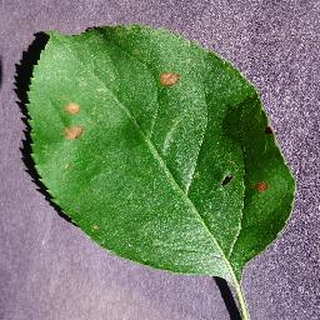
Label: apple_black_rot